Ai (singer)

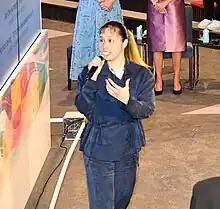
Ai performing at the 49th G7 summit in 2023

In April 2023, Ai announced the Respect All Tour, her fourteenth headlining concert tour. The tour expected to have 80,000 people attending with the easing of COVID-19 prevention rules in Japan. A single titled after the tour was released on May 22. In May, Ai performed live in Hiroshima on the same day the 49th G7 summit took place. Ai performed and gave a speech to the spouses of world leaders, including First Lady Jill Biden and Akshata Murty. Within that same month, a global tour additionally was announced by her management company where Ai will raise donations for UNICEF Japan. In June, Ai announced her thirteenth studio album, "Respect All". Released in August, the album featured Nestlé Japan's Kit Kat campaign song, "Start Again", as well as "Life Goes On", the image song for the Japanese film "Haru ni Chiru". Near the end of 2023, Ai released "Whatever", which also was used by Nestlé Japan for a commercial campaign.